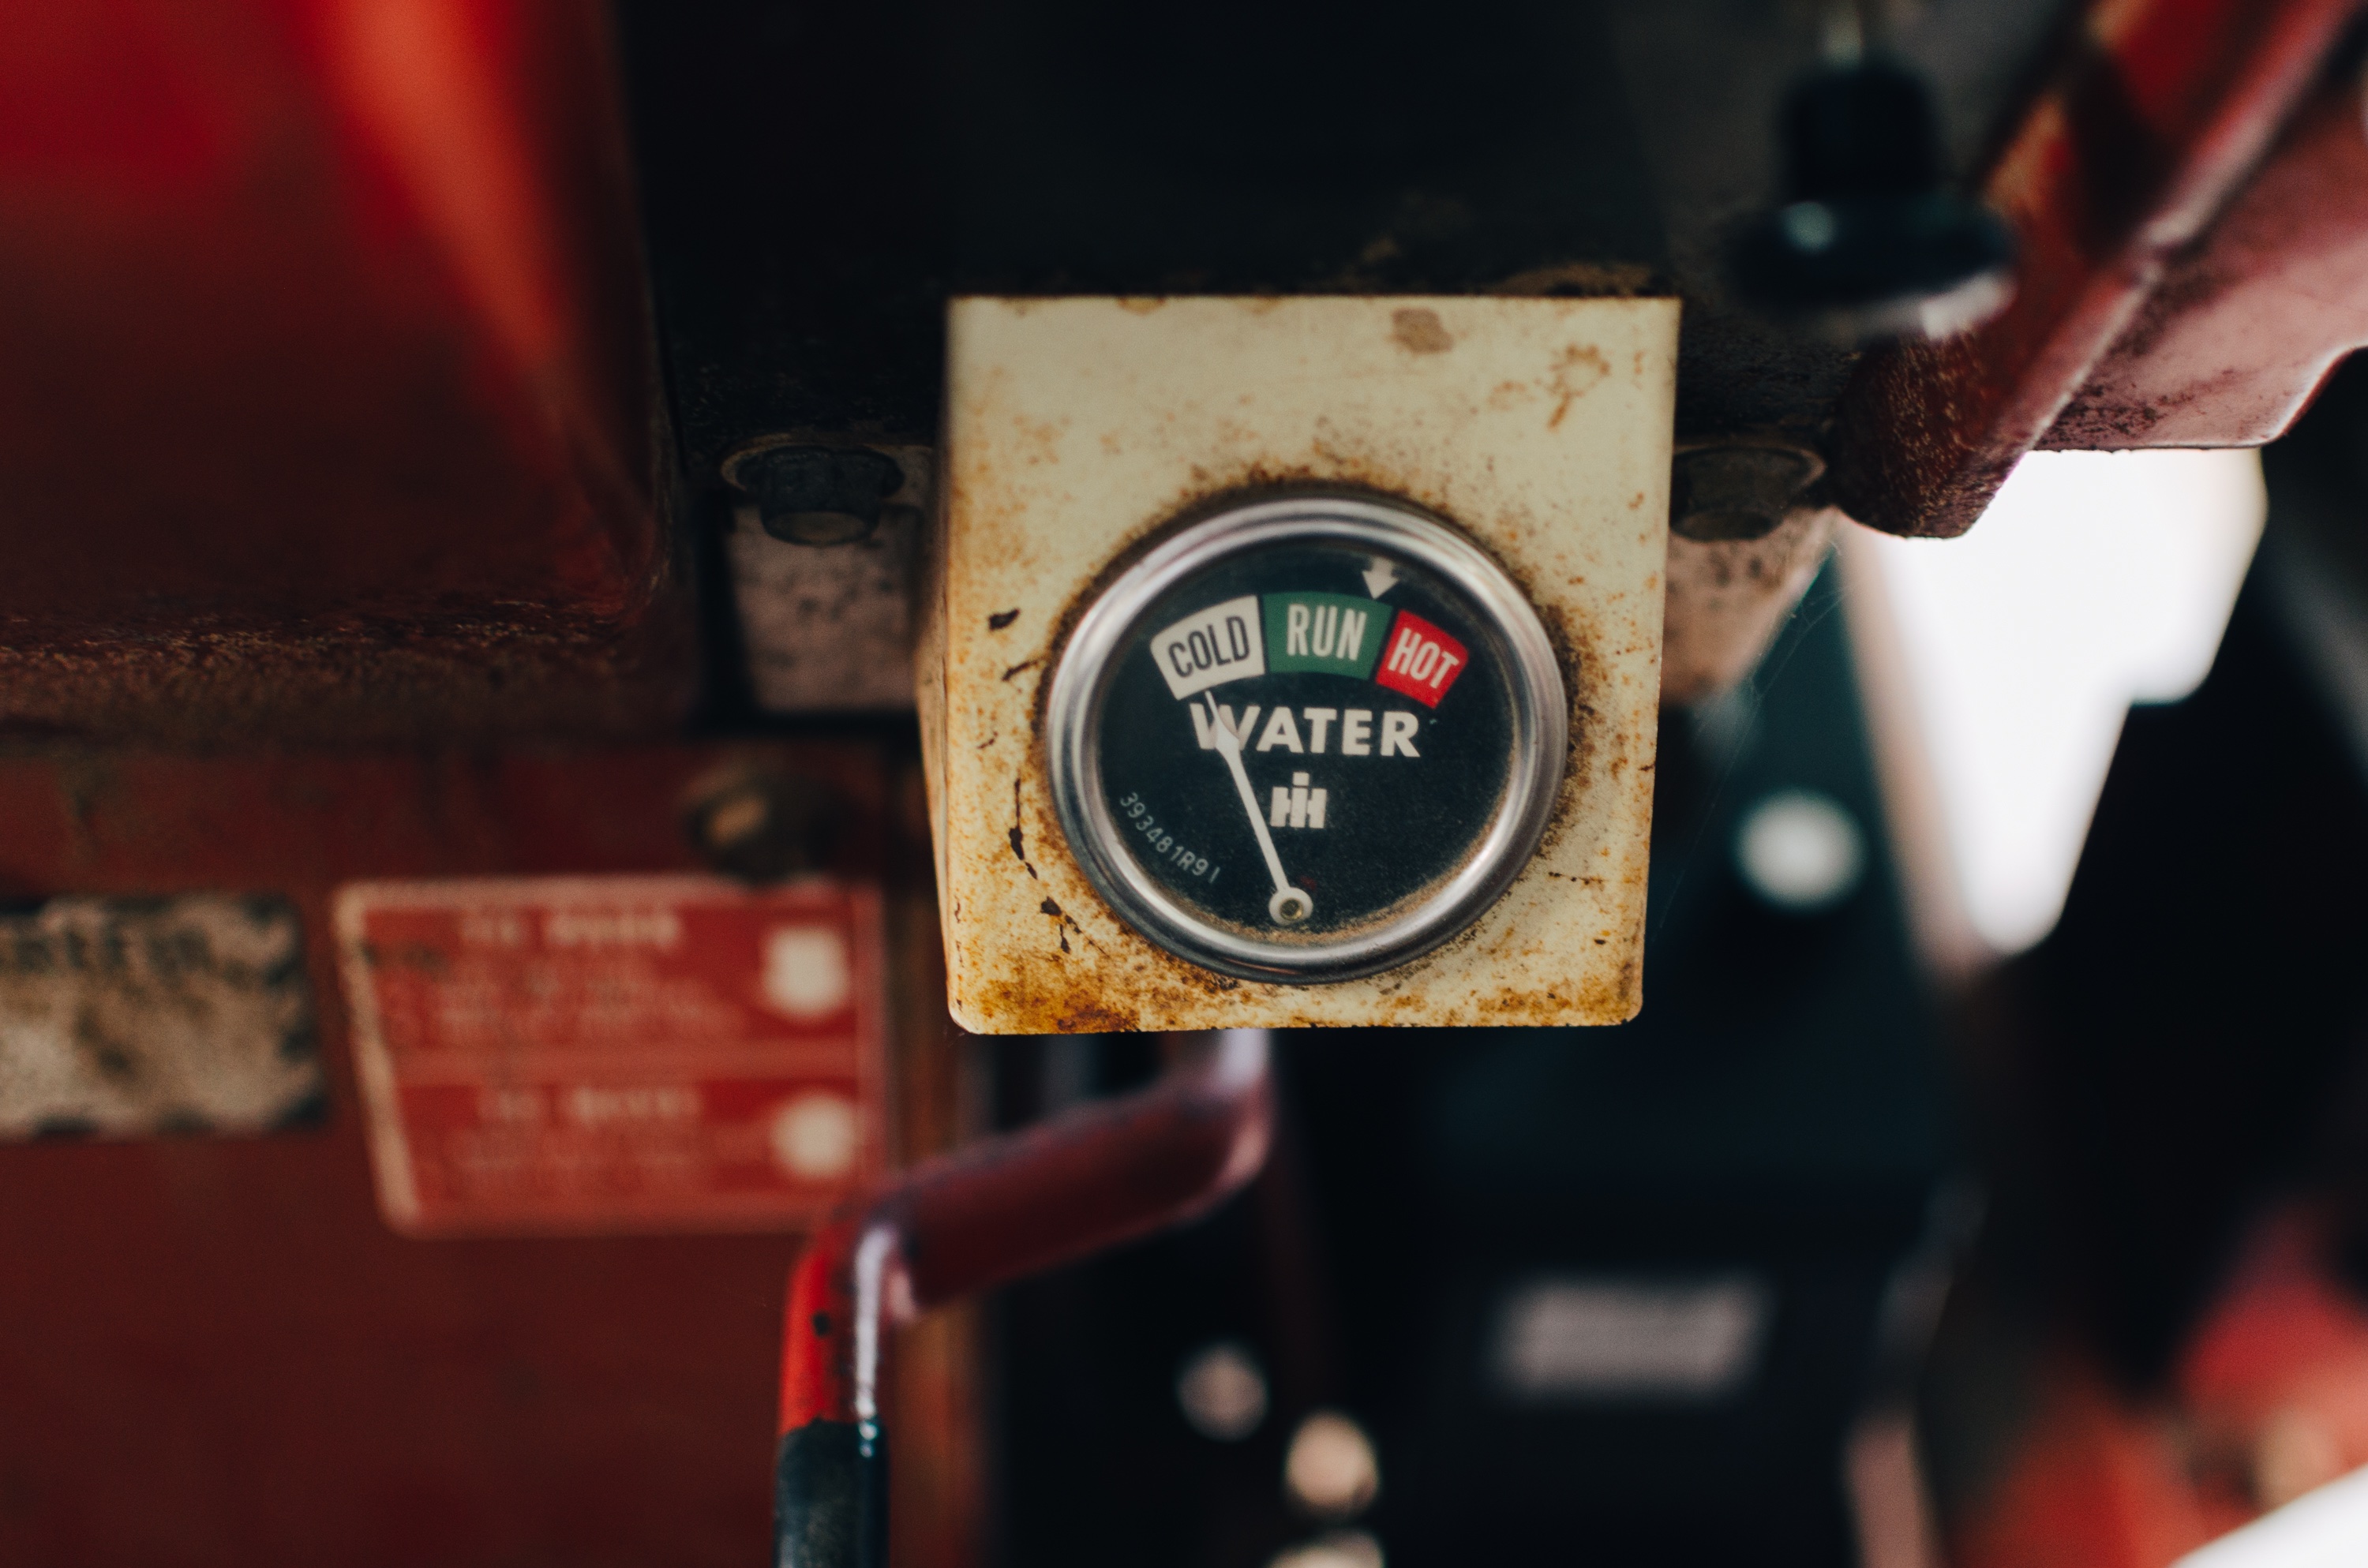
red, color, drink, photograph